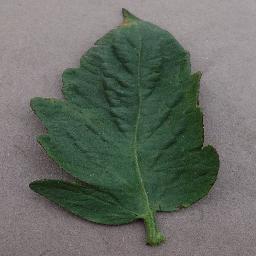
Label: Tomato___Bacterial_spot